Kurdish tribes

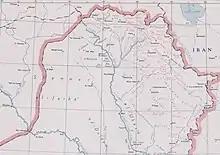
Map of the tribes of Iraq around 1950s by the CIA. The names of the Arab tribes are written in black; the names of the Kurdish tribes are in red.

The following tribes and confederations are present in Nineveh Governorate: